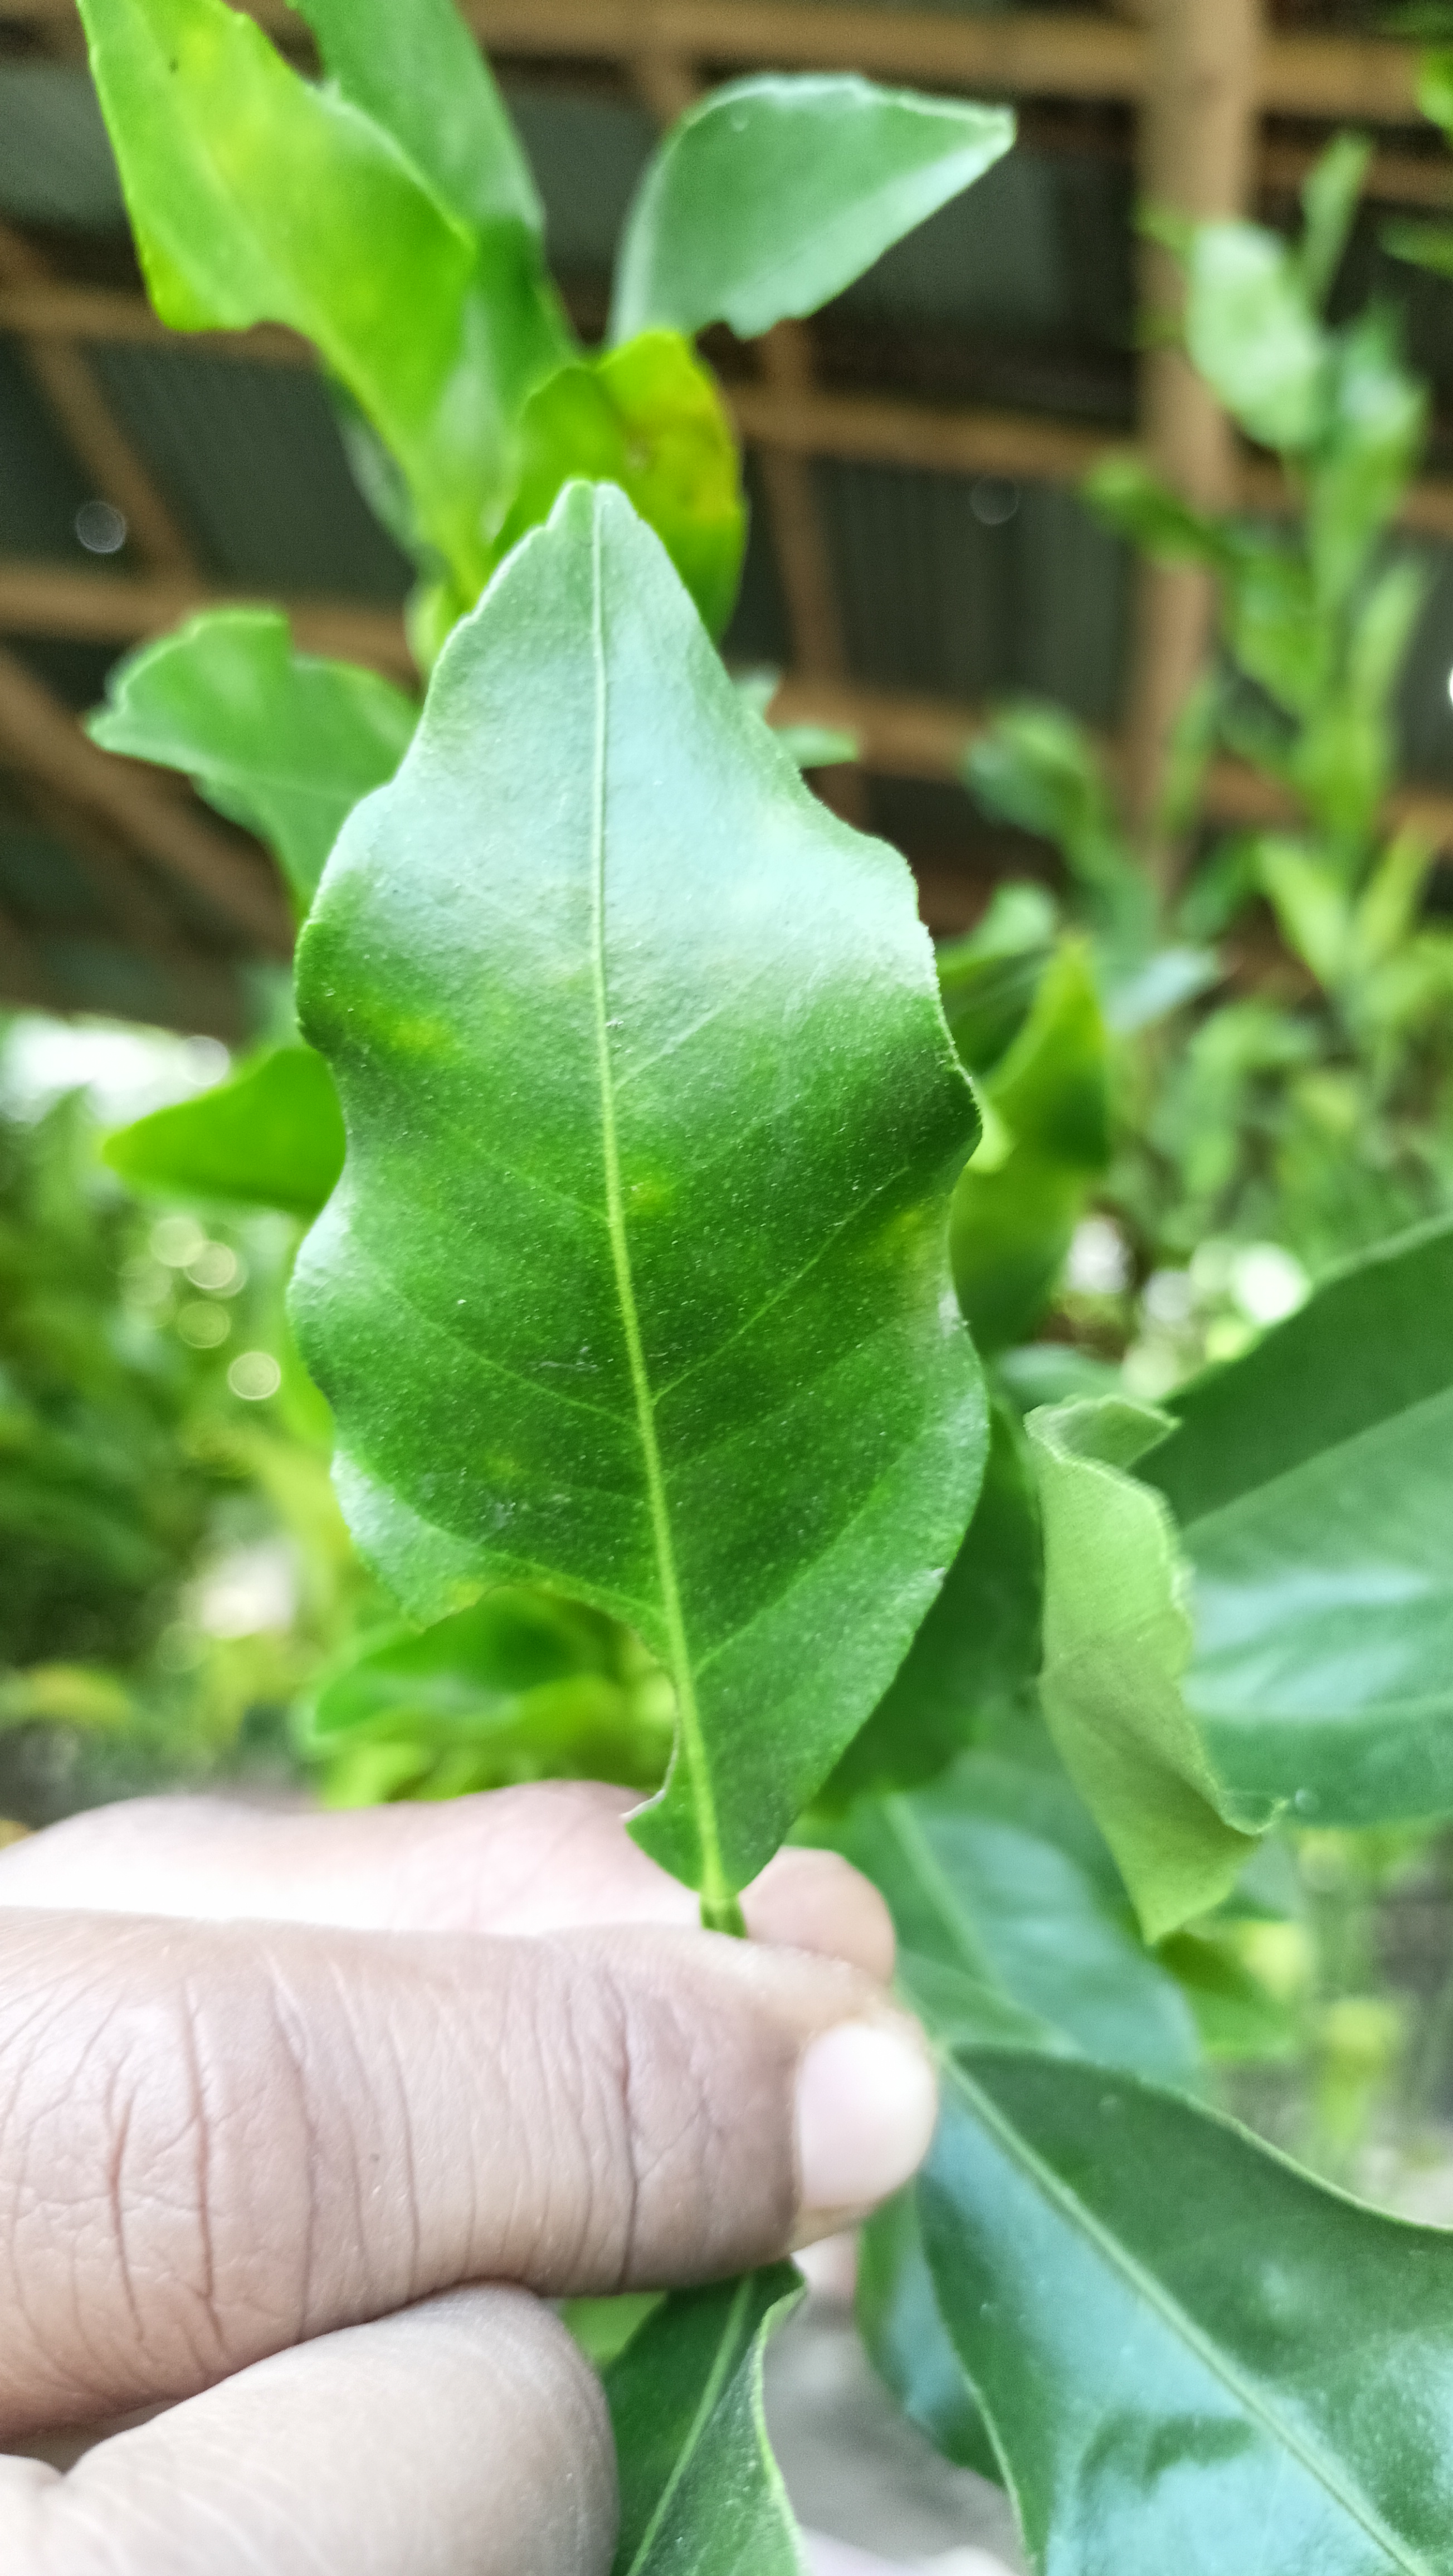
Mandarin leaf variety: Darjeling